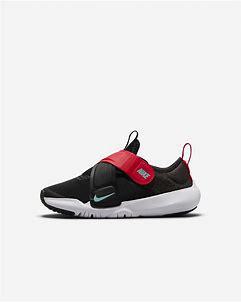
Brand: Nike
Model: Flex Advance